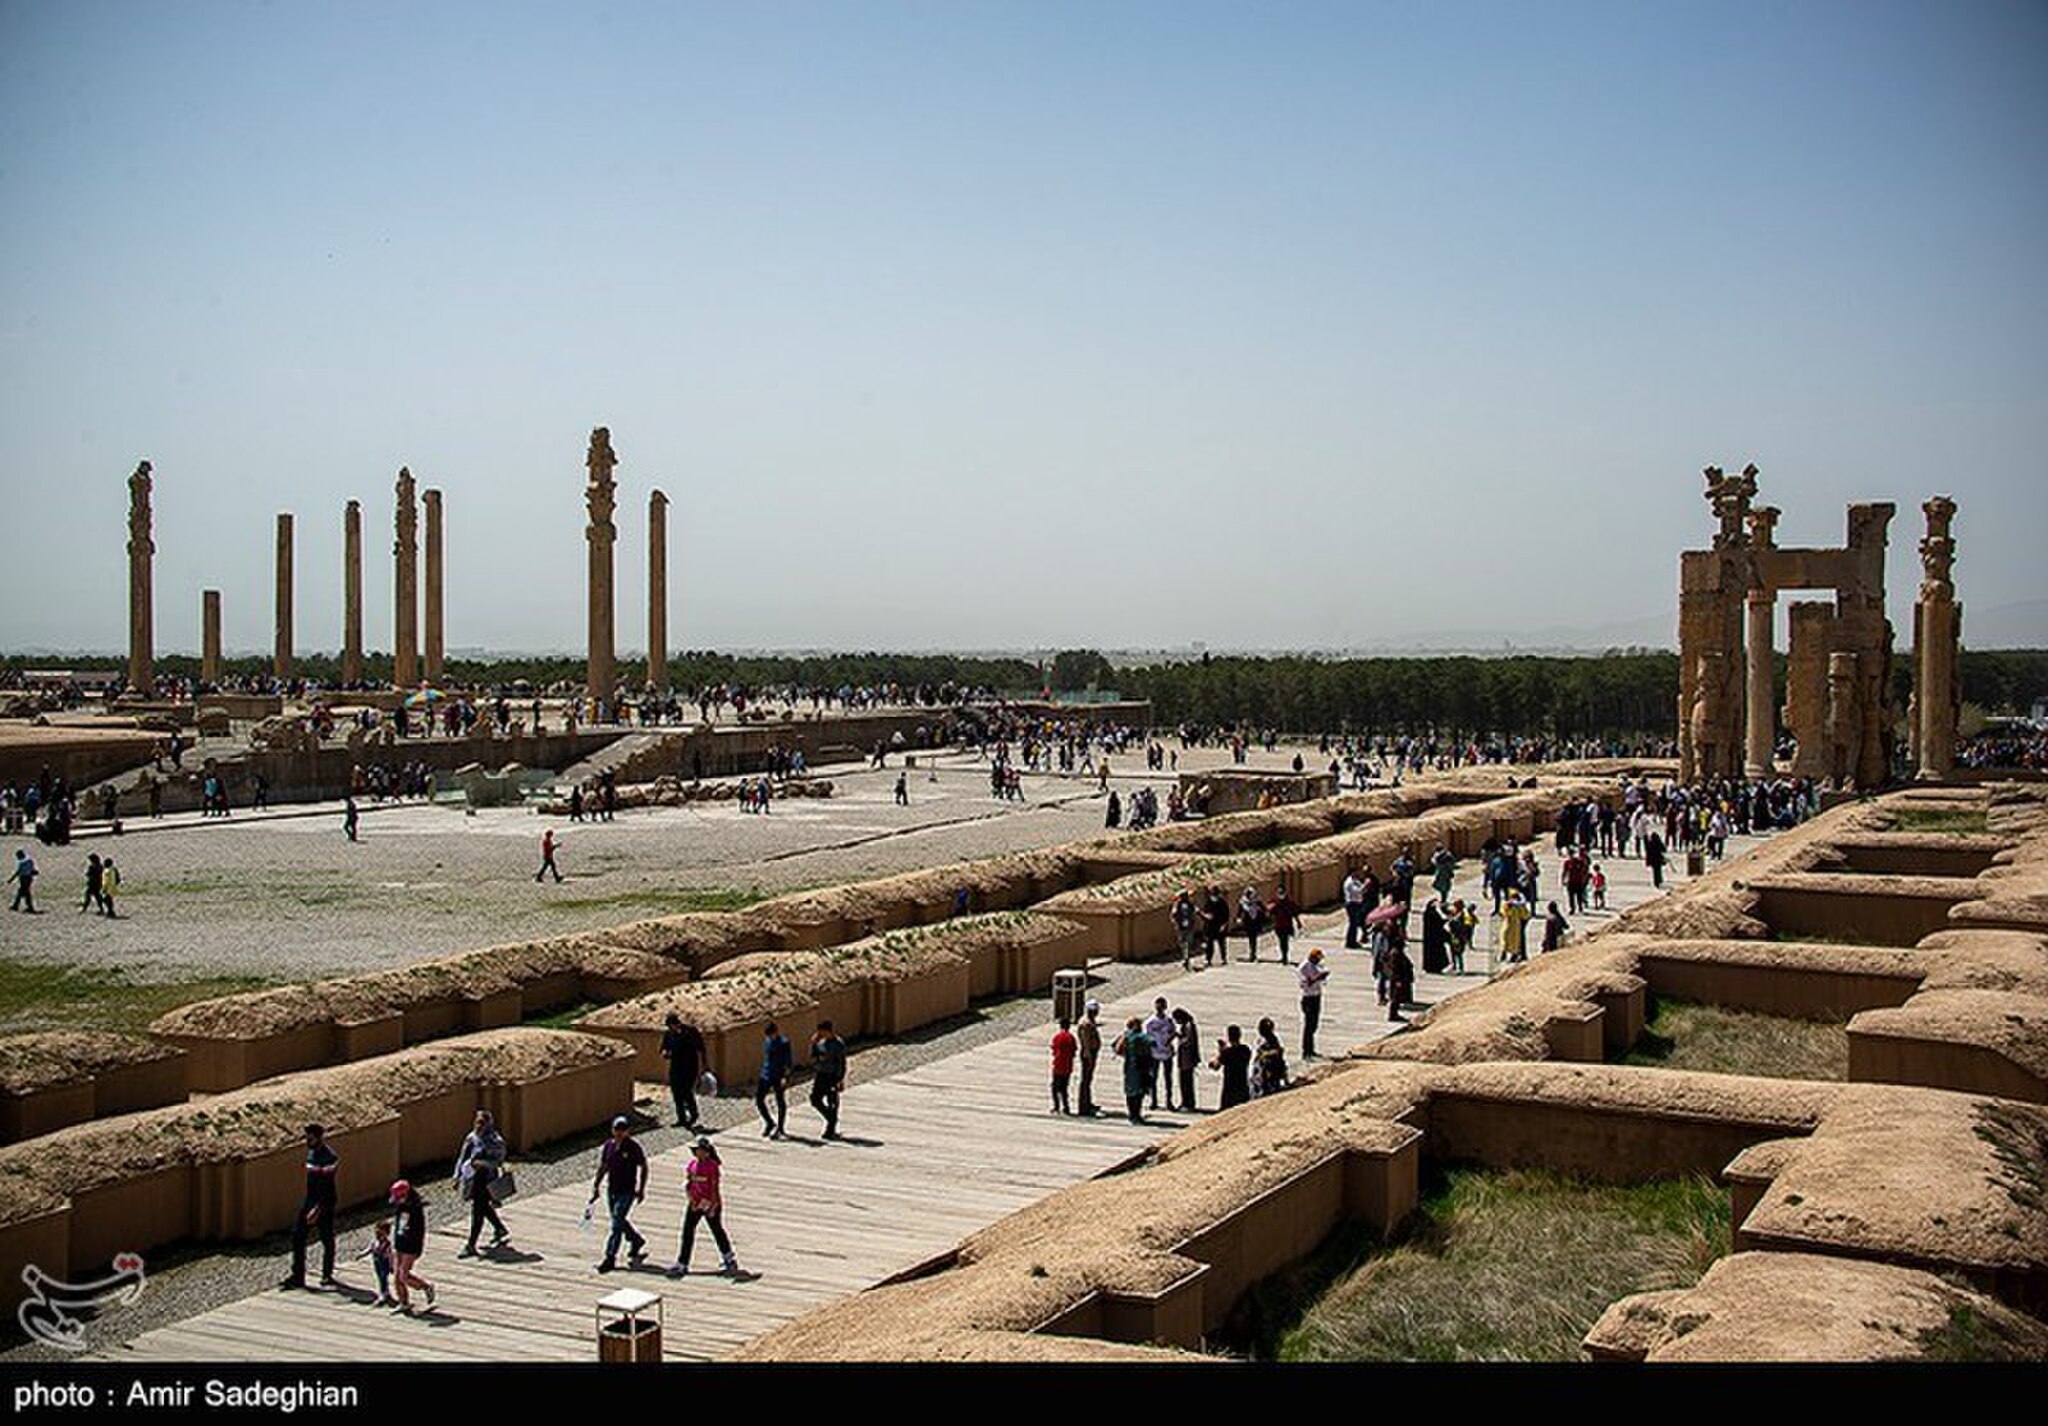
Title: Persepolis2022-03-25 14
Description: 2022 in Persepolis
Date: 2022-03-25
Categories: License review needed, Tasnimnews review needed, 2022 in Persepolis, Photos by Amir Sadeghian for Tasnim News Agency, Photos from Tasnim News Agency